Bassin d'Apollon

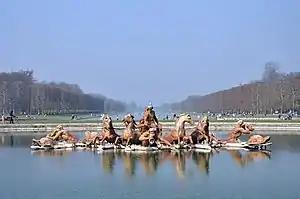
Bassin d'Apollon

Le Bassin d'Apollon (The Apollo Basin), also called the Fountain of Apollo or the Apollo Fountain, is a fountain in the Gardens of the Palace of Versailles, France. Charles Le Brun designed the centerpiece depicting the Greek god Apollo rising from the sea in a four-horse chariot. A pond was dug on the site of the fountain in 1639 called "The Pond of the Swans". When King Louis XIV had it enlarged in 1671, the pond's east–west orientation and the common association of the King with Apollo prompted Le Brun to suggest dedicating the site to Apollo. The dawn theme was popular at the time and appears on some painted ceilings in European palaces. The fountain was constructed between 1668 and 1671.